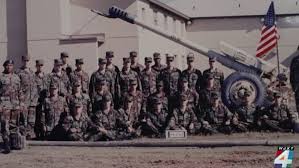
Label: Self Propelled Artillery